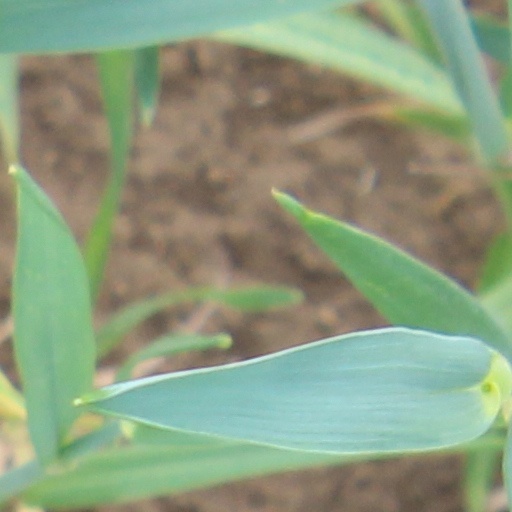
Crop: wheat